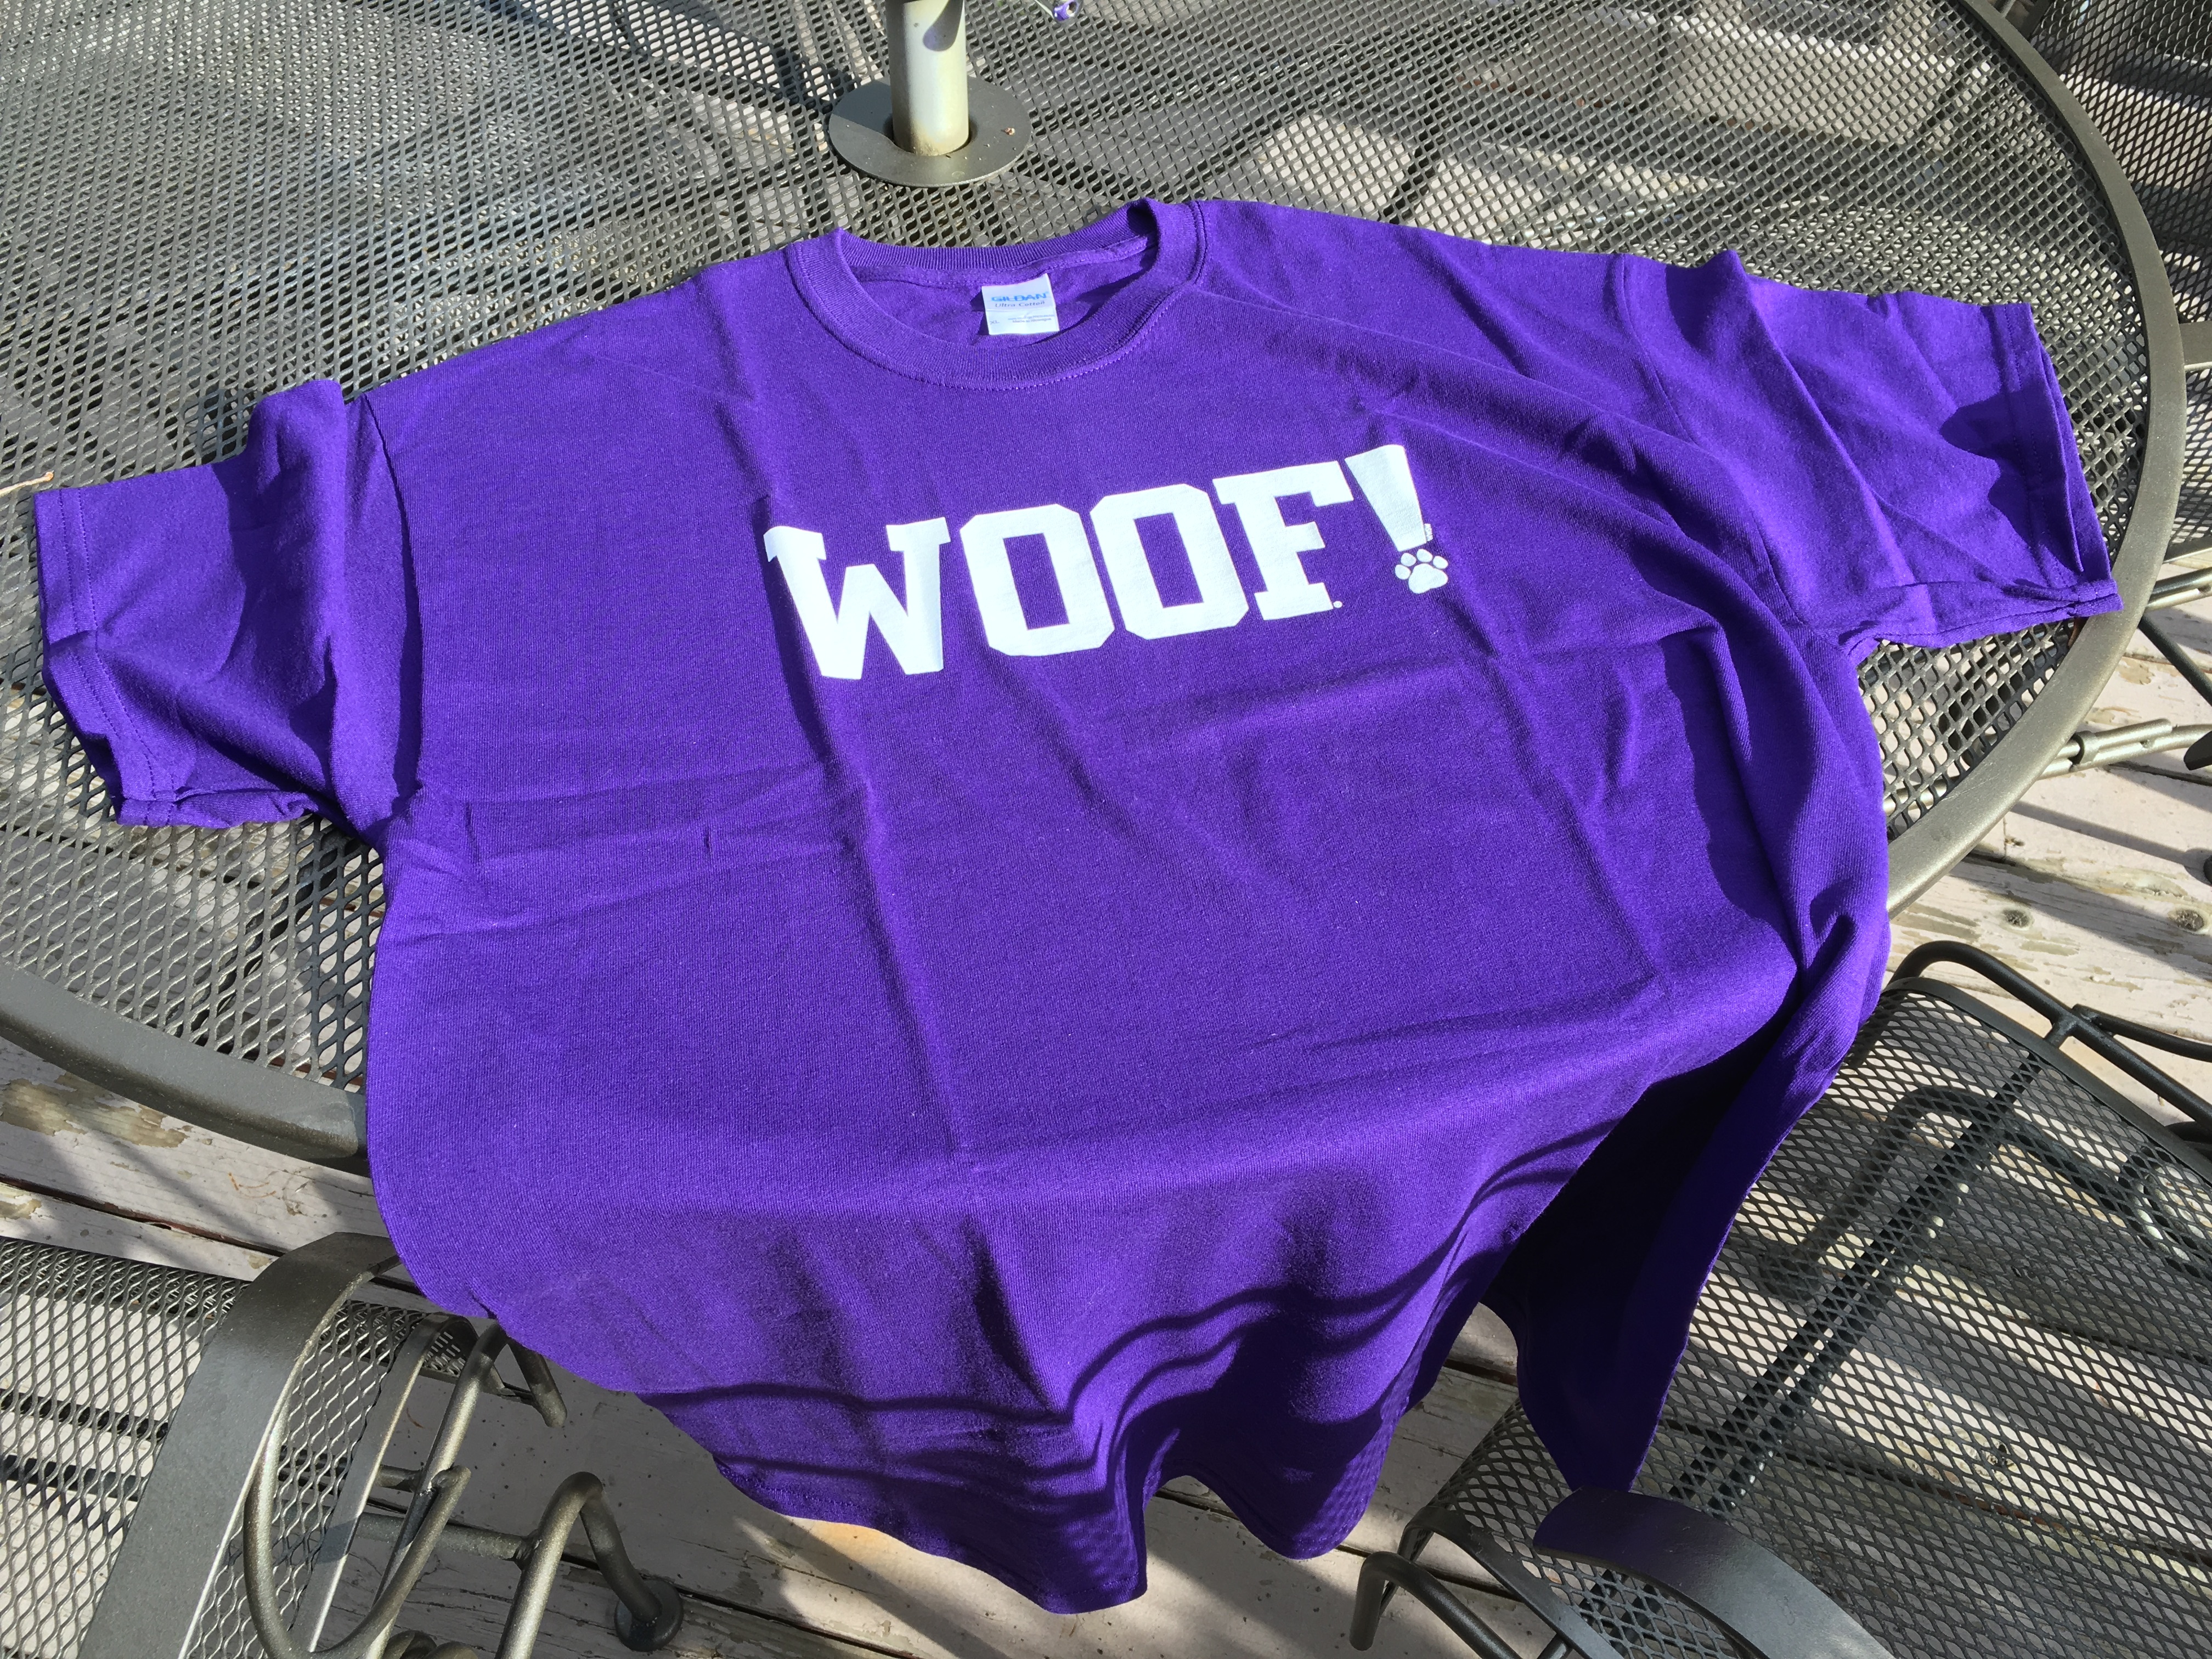
purple, blue, clothing, outerwear, product, magenta, sleeve, t shirt